Carabao

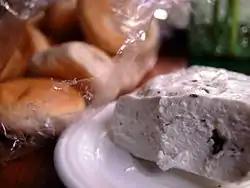
"Kesong puti", a traditional Filipino soft cheese made from carabao milk

The oldest evidence of water buffalo discovered in the Philippines is multiple fragmentary skeletal remains recovered from the upper layers of the Neolithic Nagsabaran site, part of the Lal-lo and Gattaran Shell Middens (~2200 BCE to 400 CE) of northern Luzon. Most of the remains consisted of skull fragments, almost all of which have cut marks indicating they were butchered. The remains are associated with red slipped pottery, spindle whorls, stone adzes, and jade bracelets; which have strong affinities to similar artifacts from Neolithic Austronesian archeological sites in Taiwan. Based on the radiocarbon date of the layer in which the oldest fragments were found, water buffalo were already present in the Philippines by at least 500 BCE.